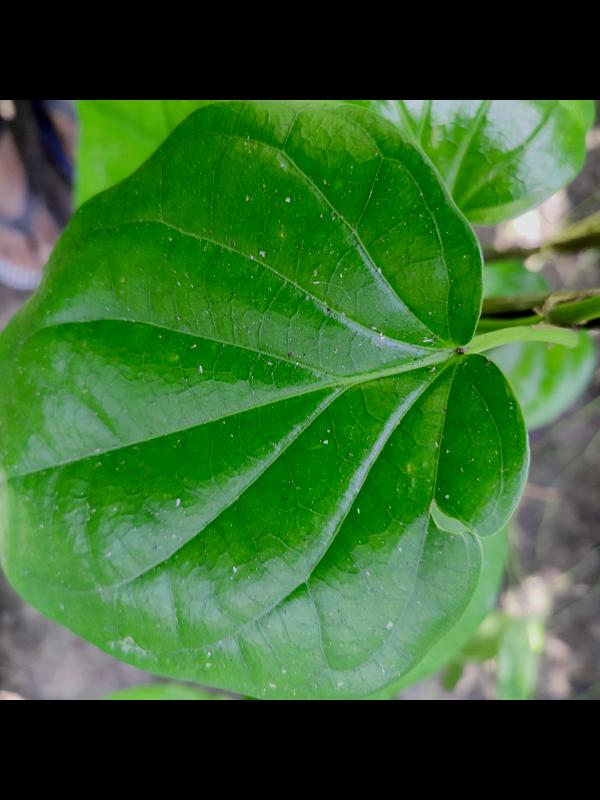
Label: Healthy_Leaf